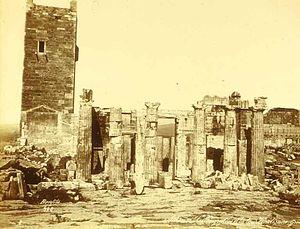
Le duché d'Athènes était l'un des États des croisés mis en place en Grèce après la quatrième croisade au détriment de l'Empire byzantin.
La francocratie, aussi connu sous le nom de latinocratie et, pour les domaines vénitiens, vénétocratie, est le terme utilisé pour désigner la période de l'histoire de la Grèce durant laquelle un certain nombre d'États latins d'Orient, principalement français, italiens ou catalans, se sont établis sur des territoires de l'Empire byzantin fragmenté en divers États grecs à la suite de la quatrième croisade.
Les Propylées sont un monument constituant l'entrée principale de l'Acropole d'Athènes.
Othon IV de la Roche, seigneur de La Roche et de Ray fut le fondateur du duché d'Athènes, qu'il conquit au détriment de l'Empire byzantin durant la quatrième croisade.